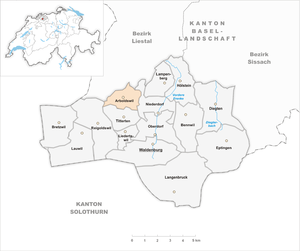
Arboldswil est une commune suisse du canton de Bâle-Campagne, située dans le district de Waldenburg.